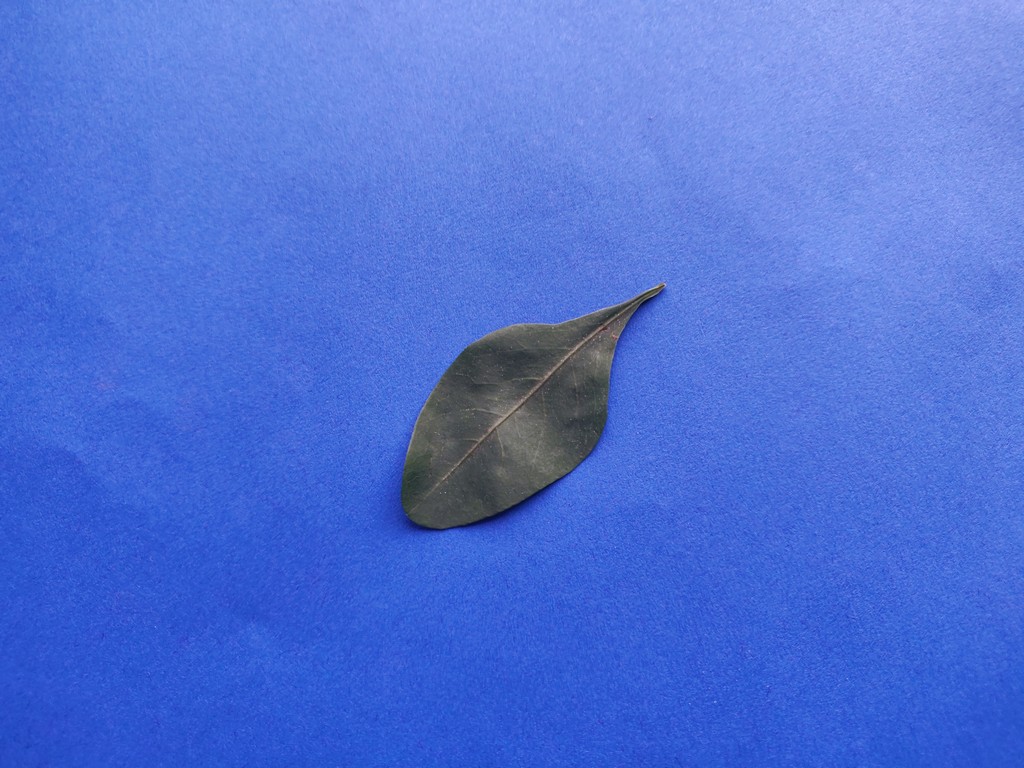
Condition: Healthy
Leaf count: single
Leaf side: front